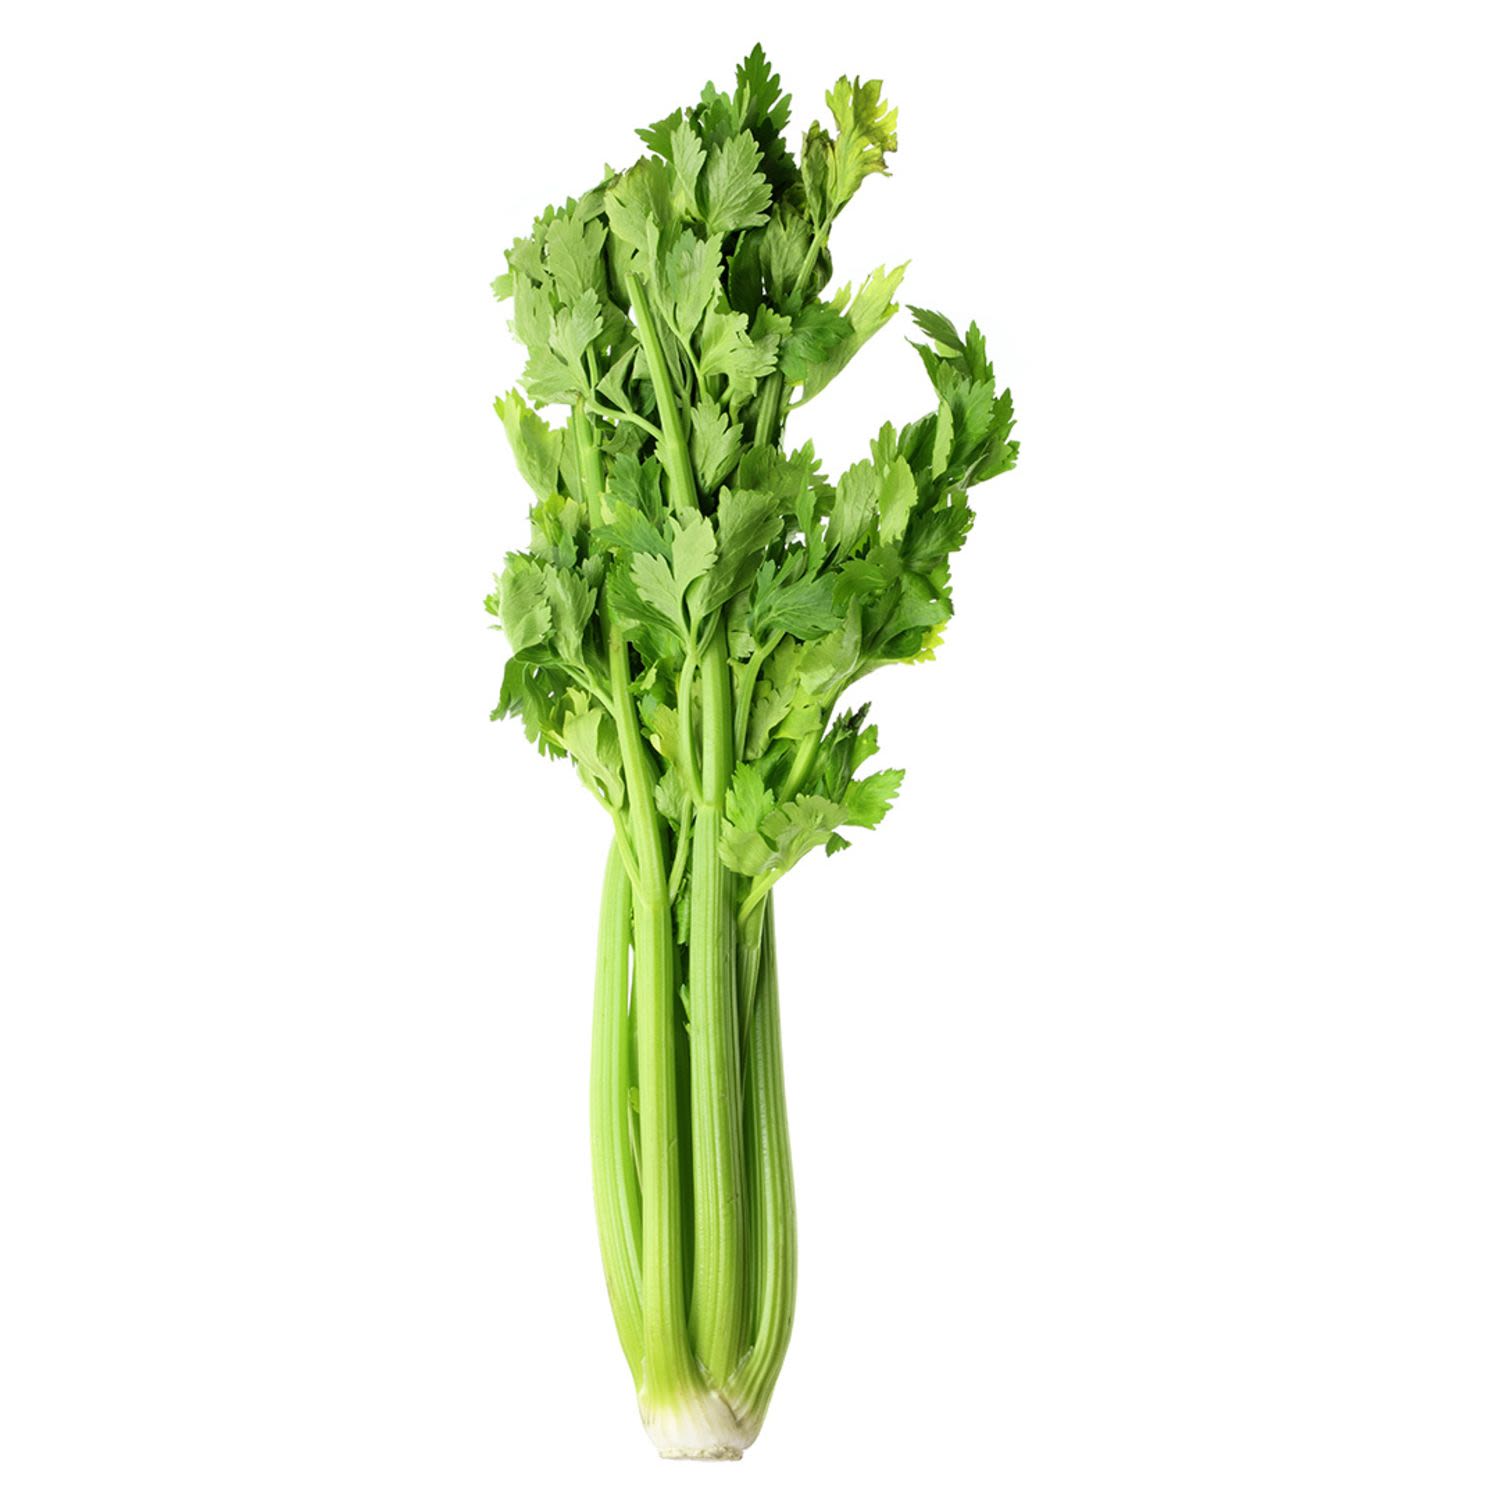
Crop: unknown
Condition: celery